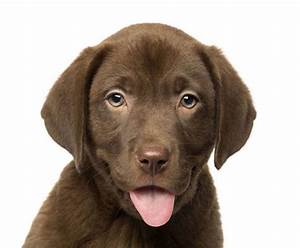
Label: dog